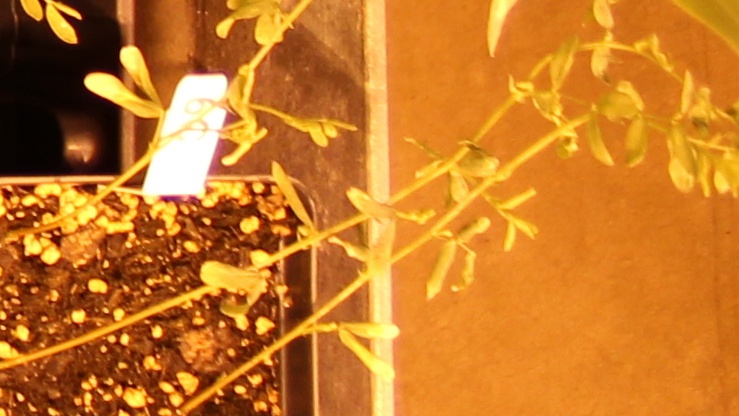
Label: Lentil